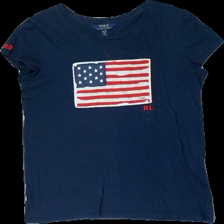
View: front
Type: T-shirt
Category: Ladies
Brand: Ralph Lauren
Colors: Blue, Red, White
Material: 100% cotton
Pattern: Other
Cut: Regular, C-collar
Size: XL
Season: All
Stains: Minor
Smell: Minor
Holes: Minor
Damage: broken seams, a small hole and a small stain
Damage location: middle center
Price range: <50
Recommended usage: Recycle
Description: Blue Ralph Lauren t-shirt with an american flag on it. Size XL.